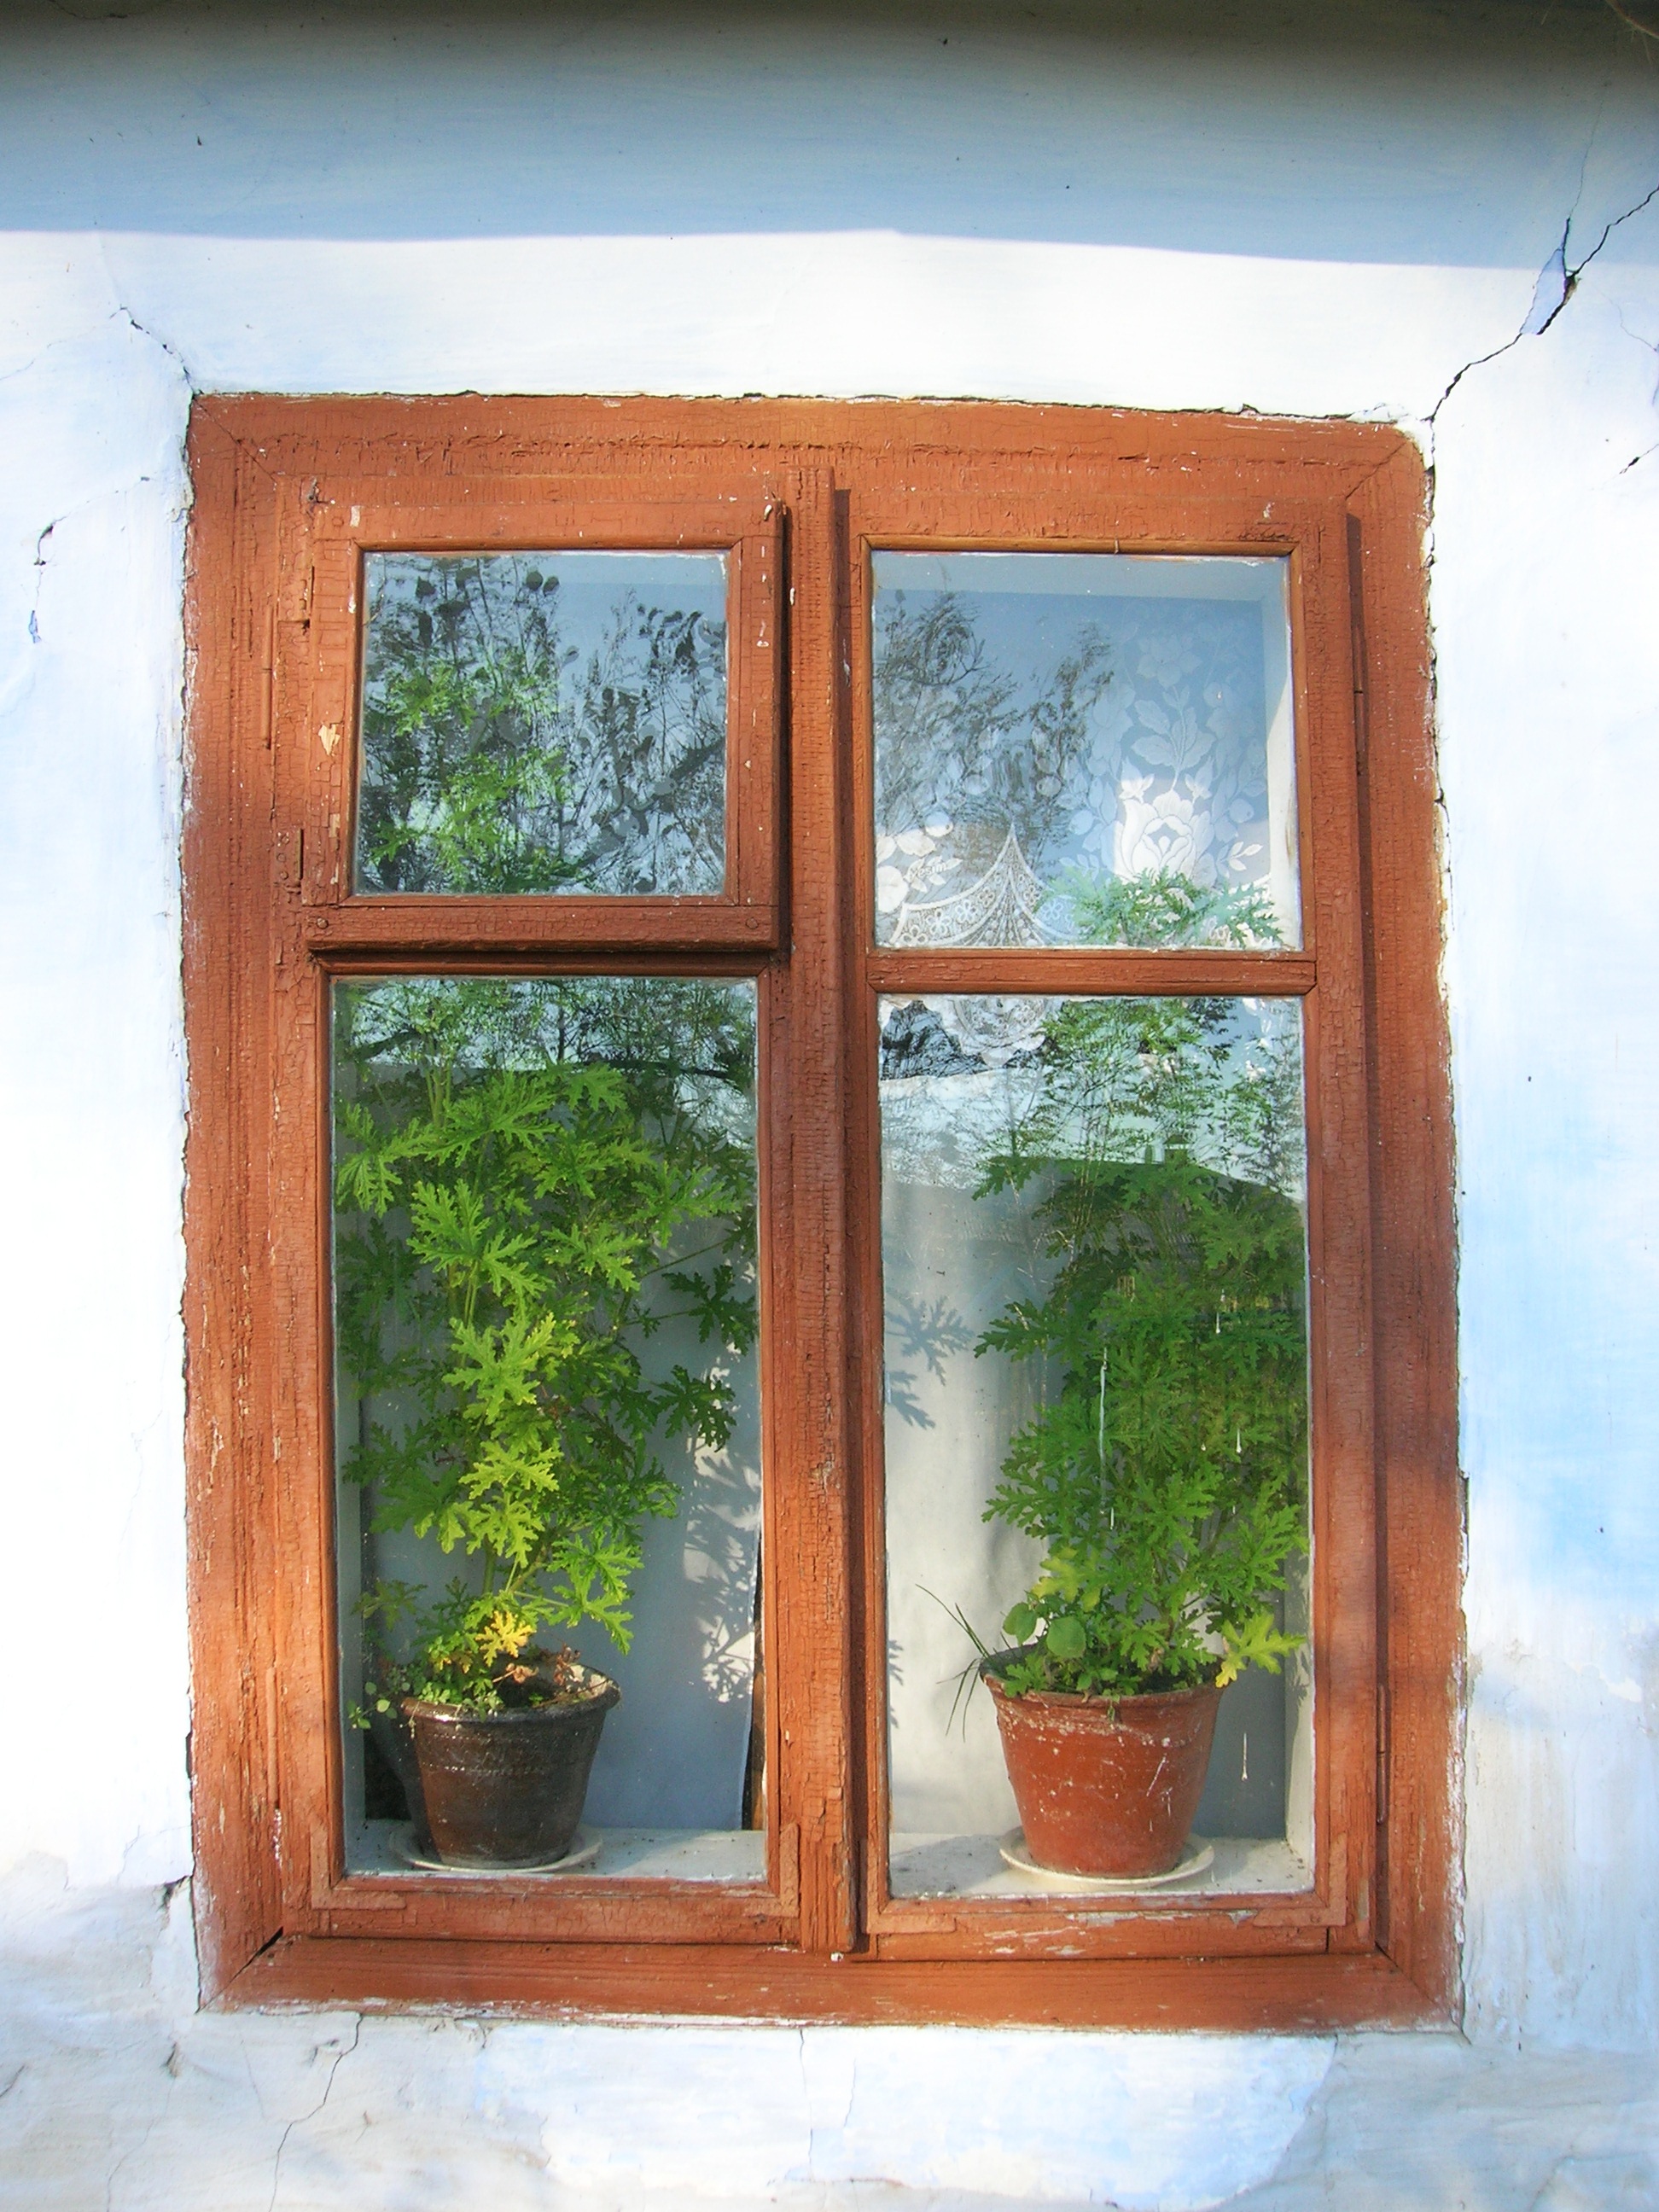
wood, house, window, old, arch, cottage, door, interior design, window covering, sash window